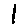
Label: 1